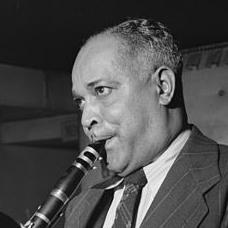
Age: 46